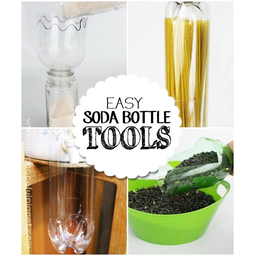
Label: plastic